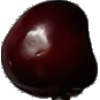
Label: cherry